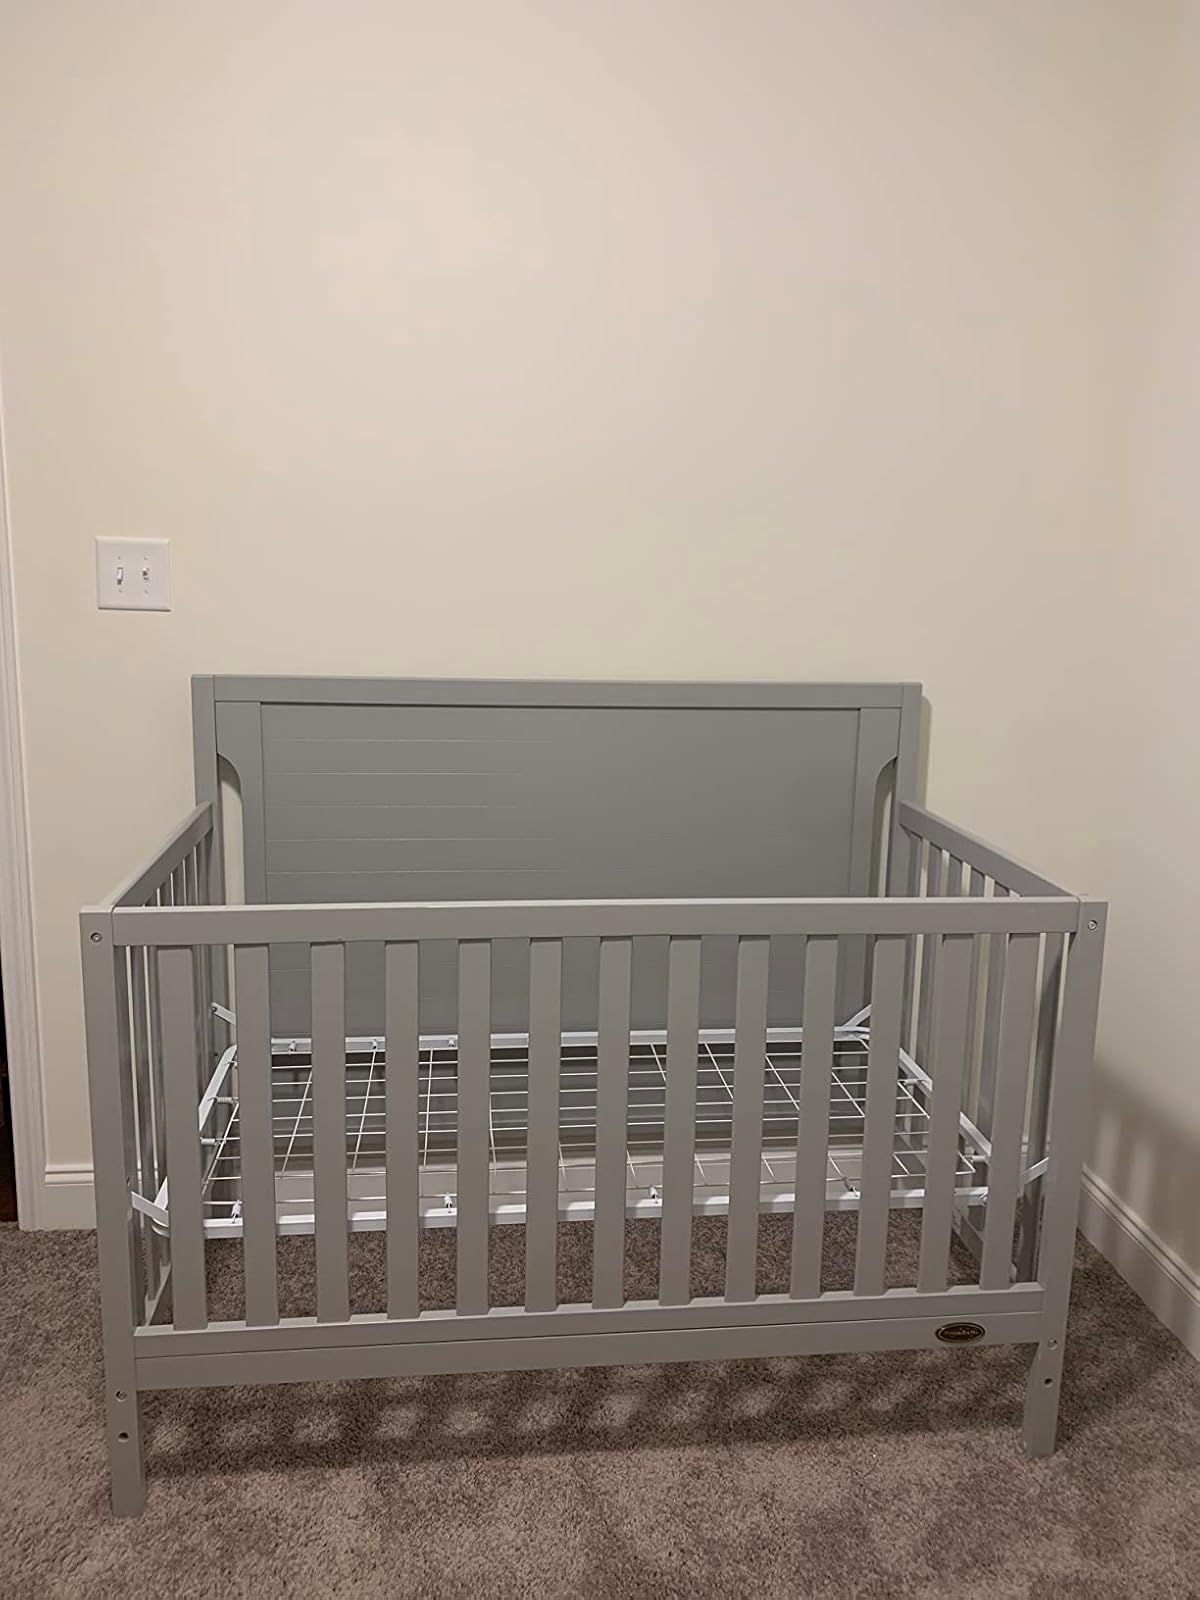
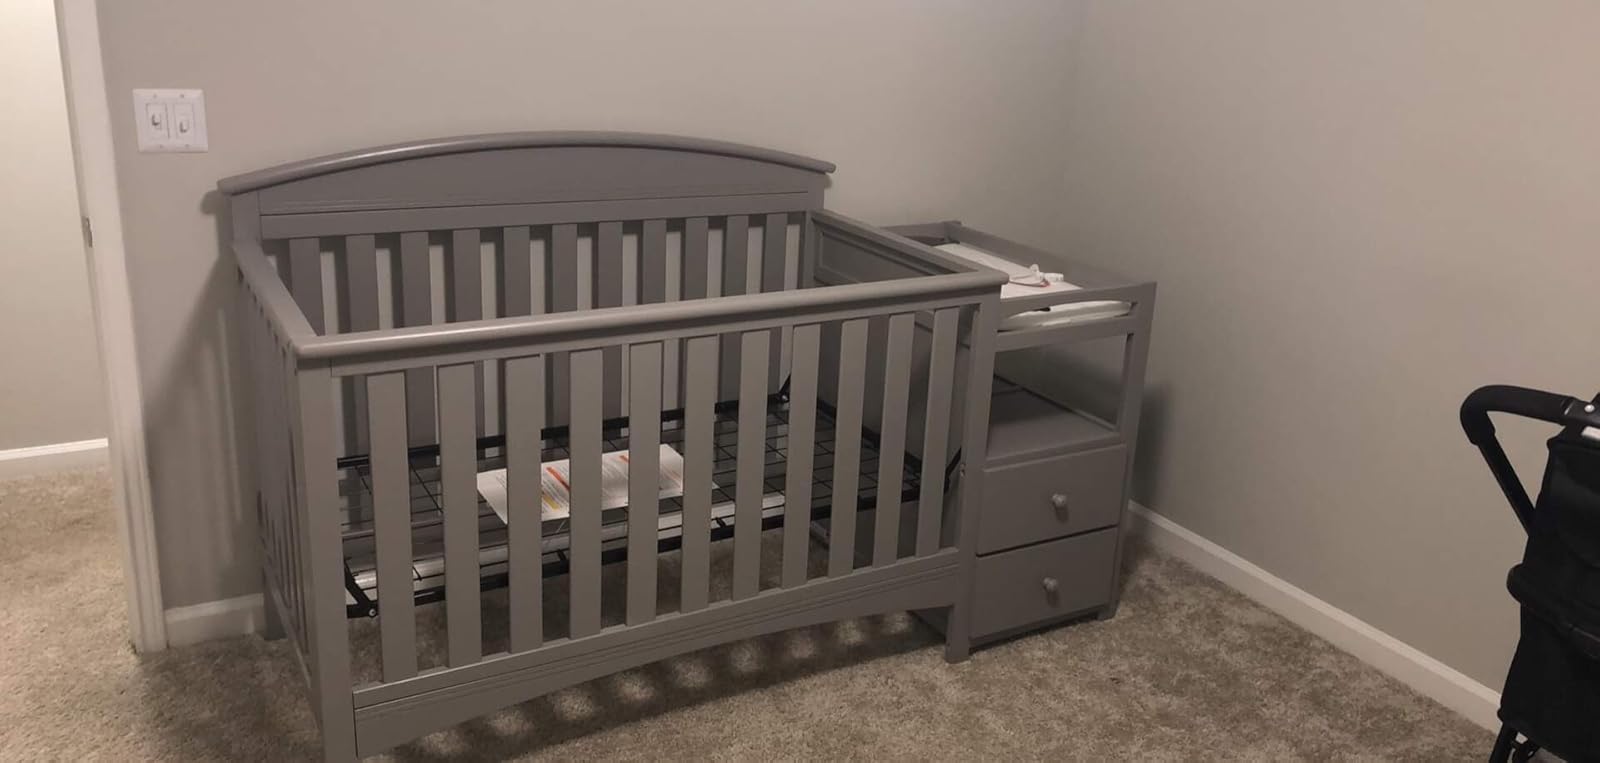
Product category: products_crib
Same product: no